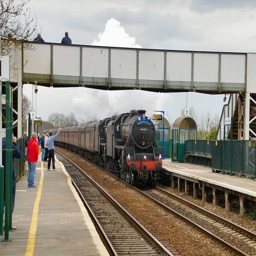
A train that's coming up to a train station for people to get on.
A train traveling under a bridge near a loading platform.
A group of people are waiting at a train station.
A train passing underneath a walkway bridge at a station
This is an old style train heading towards a platform of people.